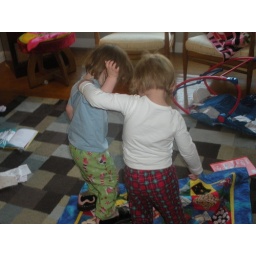
Viva and Lily fighting over the cat shoes